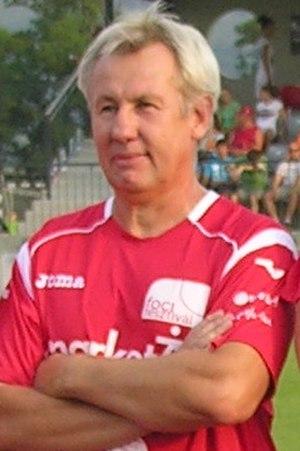
József Csuhay est un joueur de football international hongrois, qui évoluait au poste de défenseur, avant de devenir entraîneur.